Rogers Centre

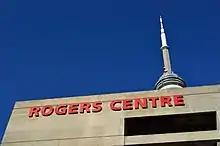
Rogers Centre wordmark on the exterior of the stadium. The stadium was renamed in 2005.

In November 2004, Rogers Communications, parent company of the Blue Jays, acquired SkyDome, excluding the attached SkyDome hotel, which had been sold to Renaissance for a reported $31 million in 1999, from Sportsco for about $25 million – roughly four percent of the cost of construction.